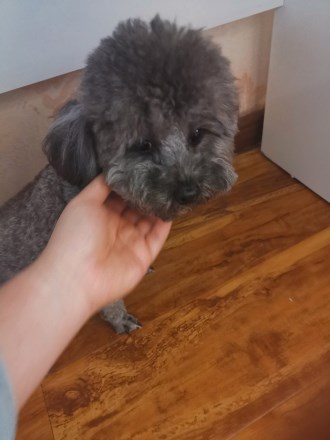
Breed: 7449-n000128-teddy